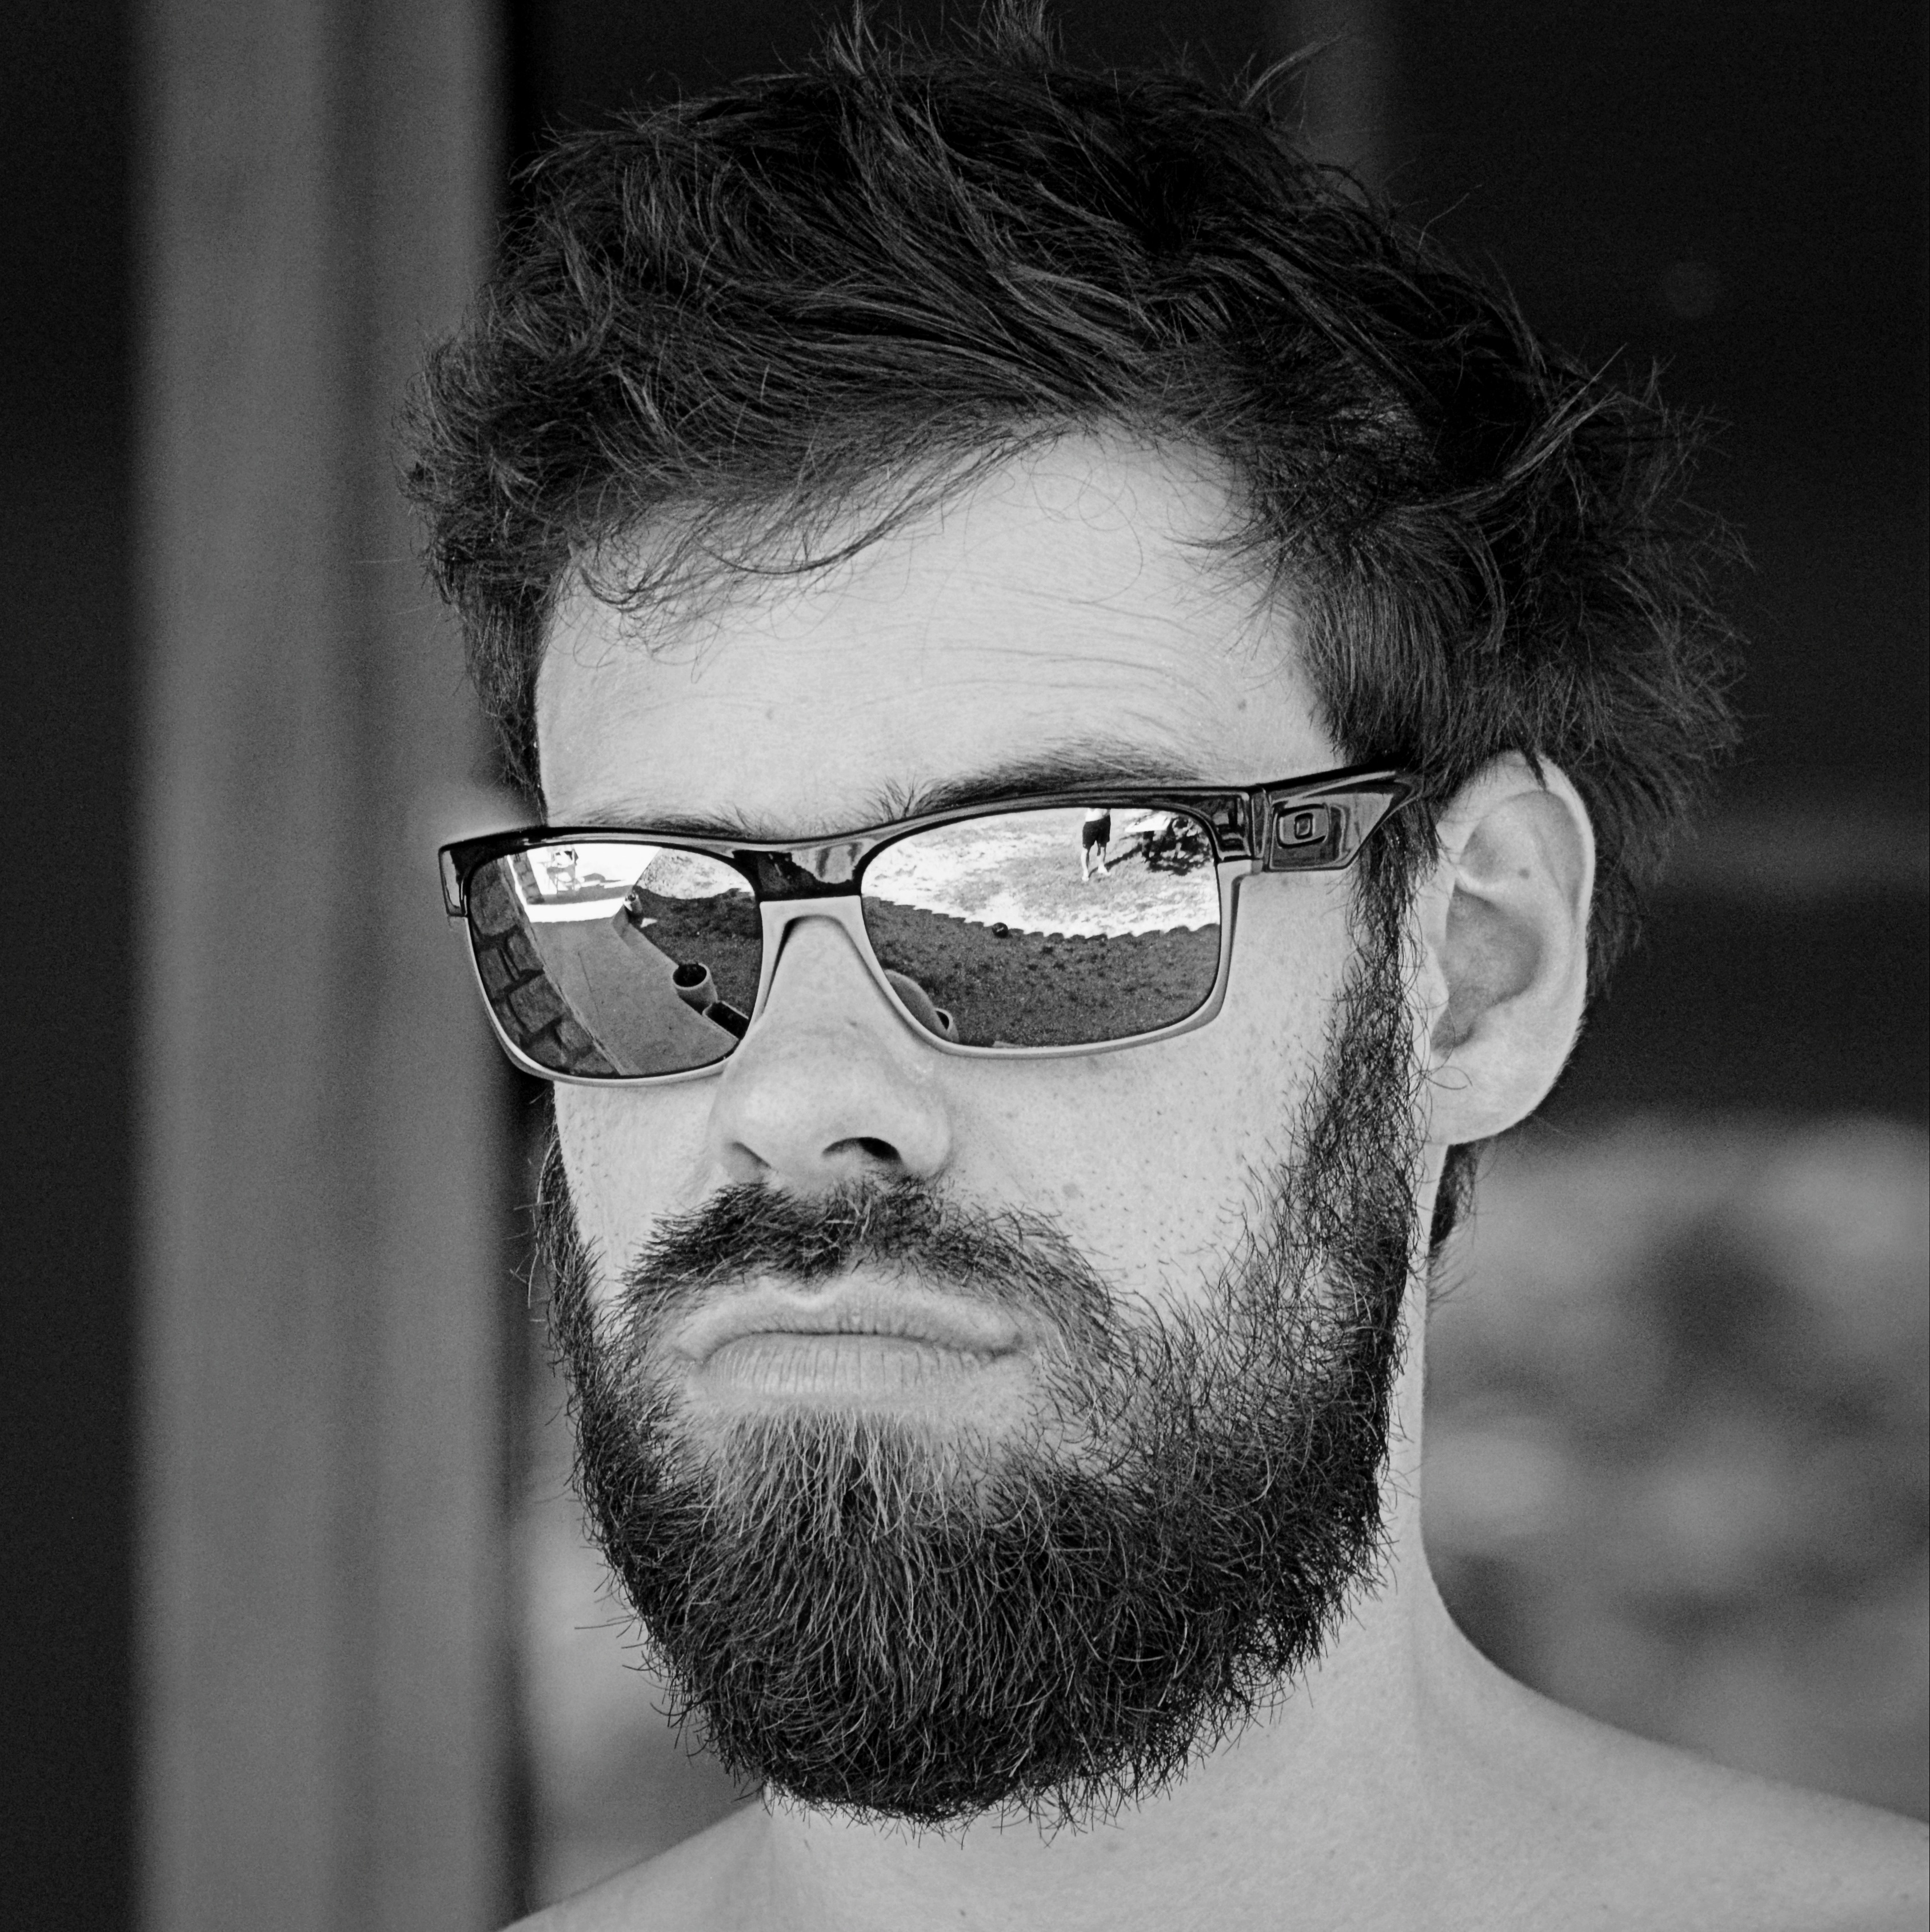
man, black and white, people, hair, white, photography, male, portrait, black, monochrome, hairstyle, beard, hipster, close up, face, nose, sunglasses, glasses, moustache, eyewear, monochrome photography, portrait photography, facial hair, vision care